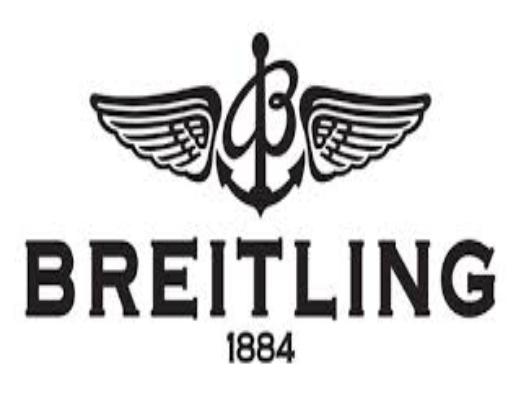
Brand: Breitling
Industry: Clothes